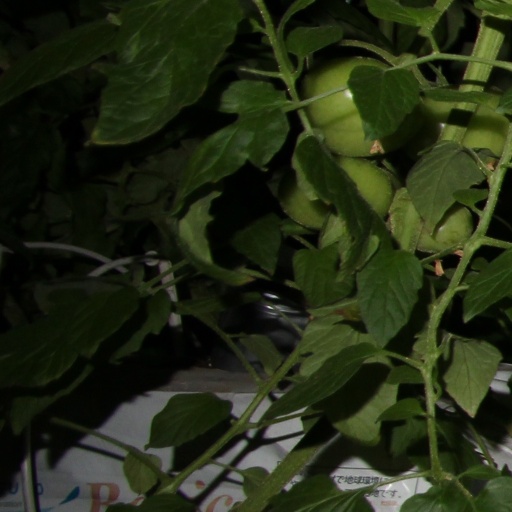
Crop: tomato